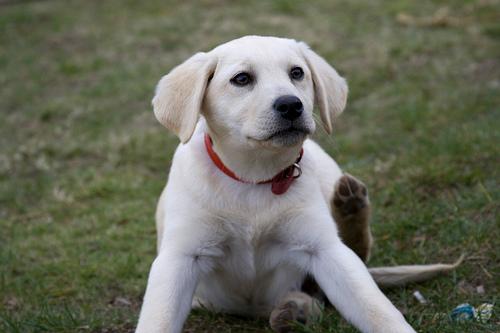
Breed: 3580-n000122-Labrador_retriever